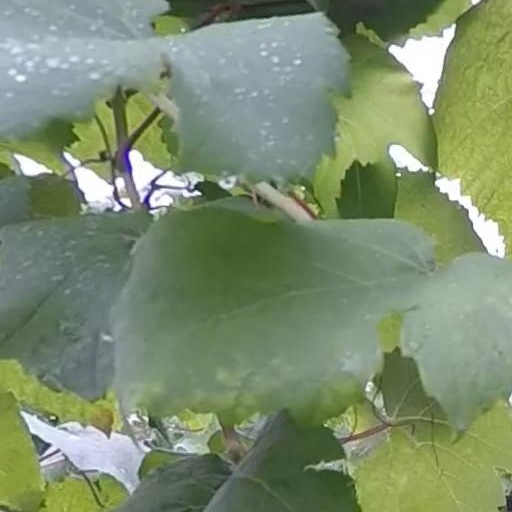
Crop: grape